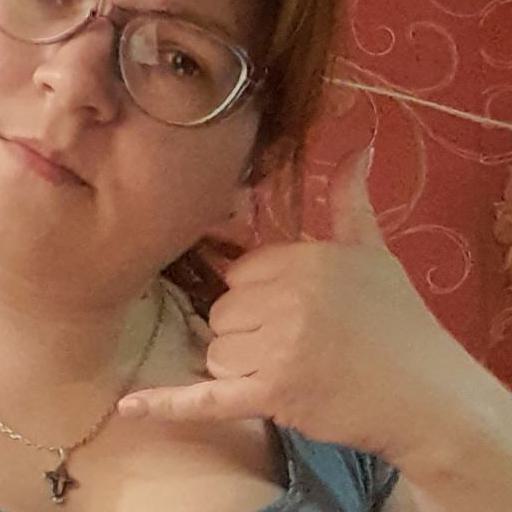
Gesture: call